Barkingside

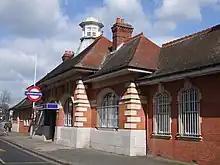
Barkingside tube station

The nearest London Underground station is Barkingside tube station on the Central line. Barkingside is also served by London Buses routes 128, 150, 167, 169, 247, 275, 462 and N8.